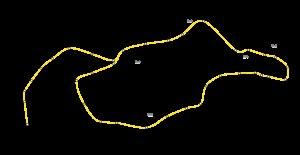
La Circle line est une ligne du métro de Londres. Inaugurée en 1884, elle est empruntée par environ 73 millions de passagers par an. Elle est représentée en jaune sur le plan du métro.